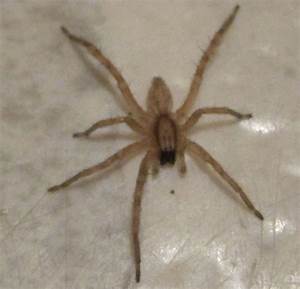
Label: ragno